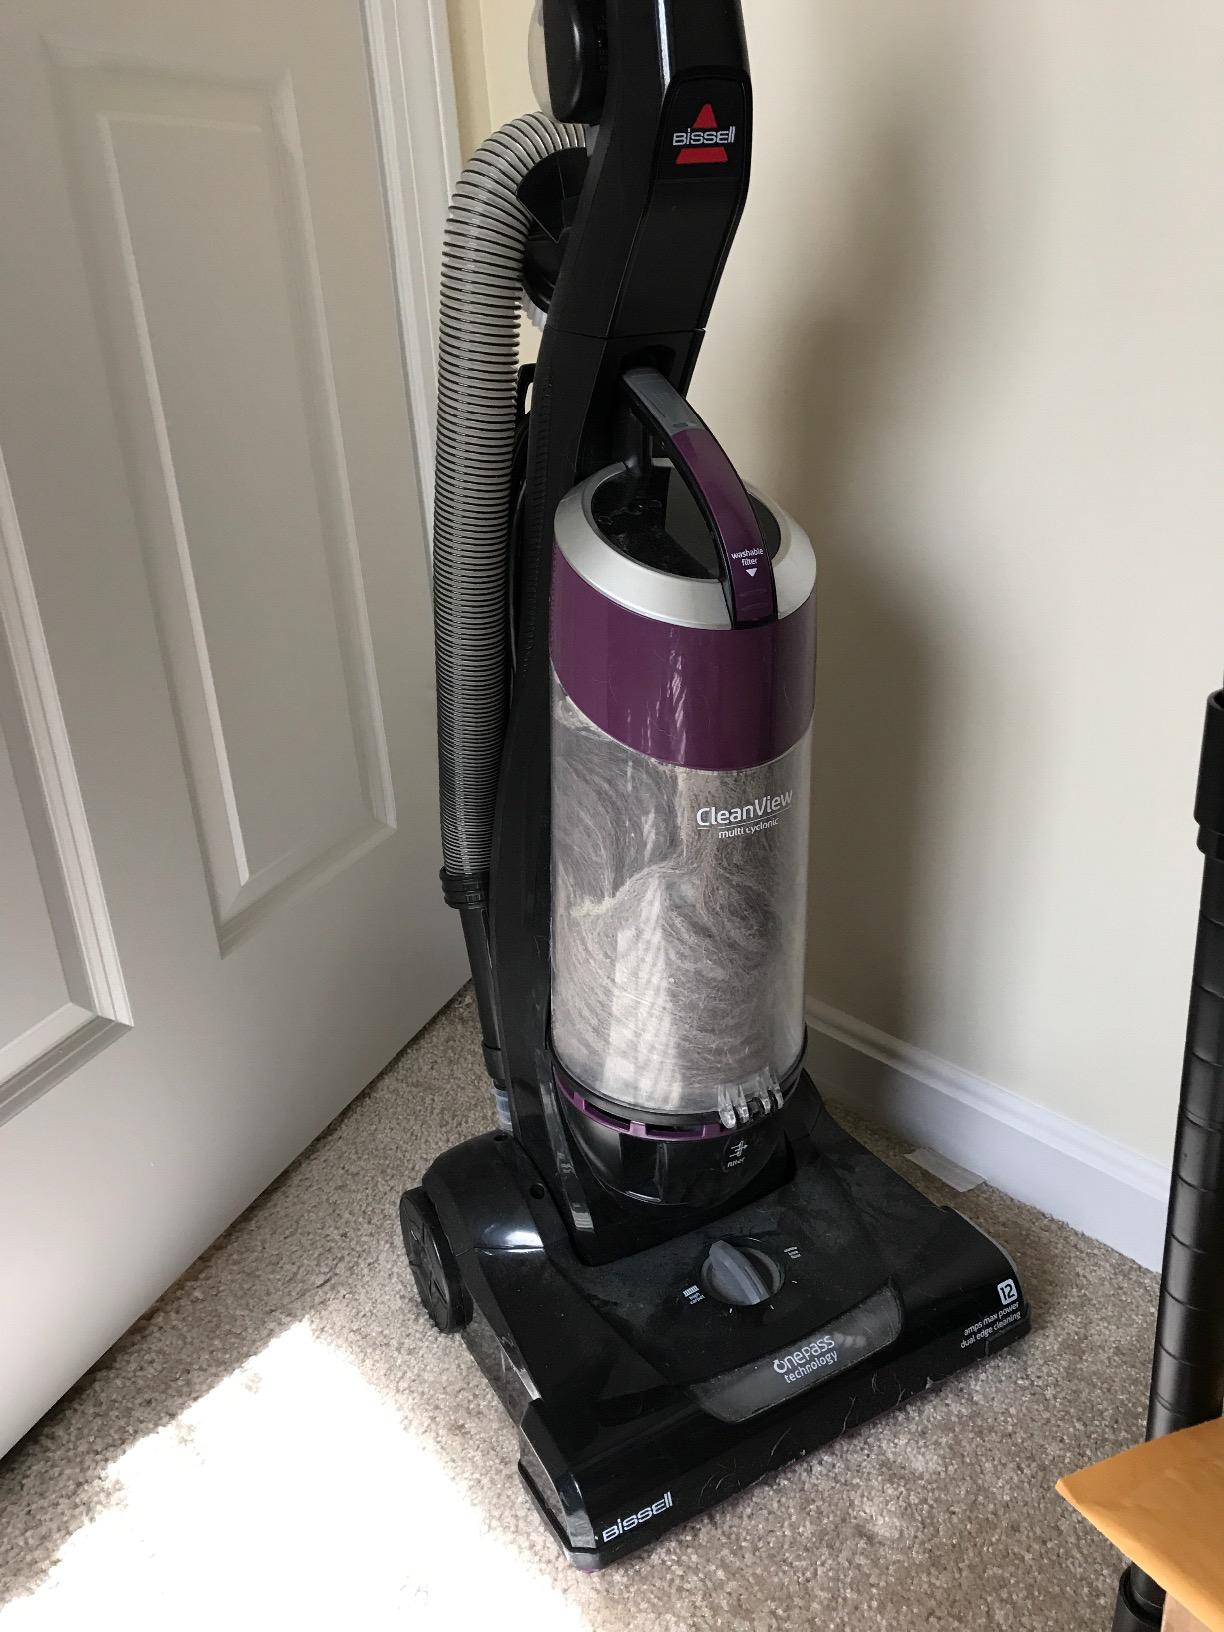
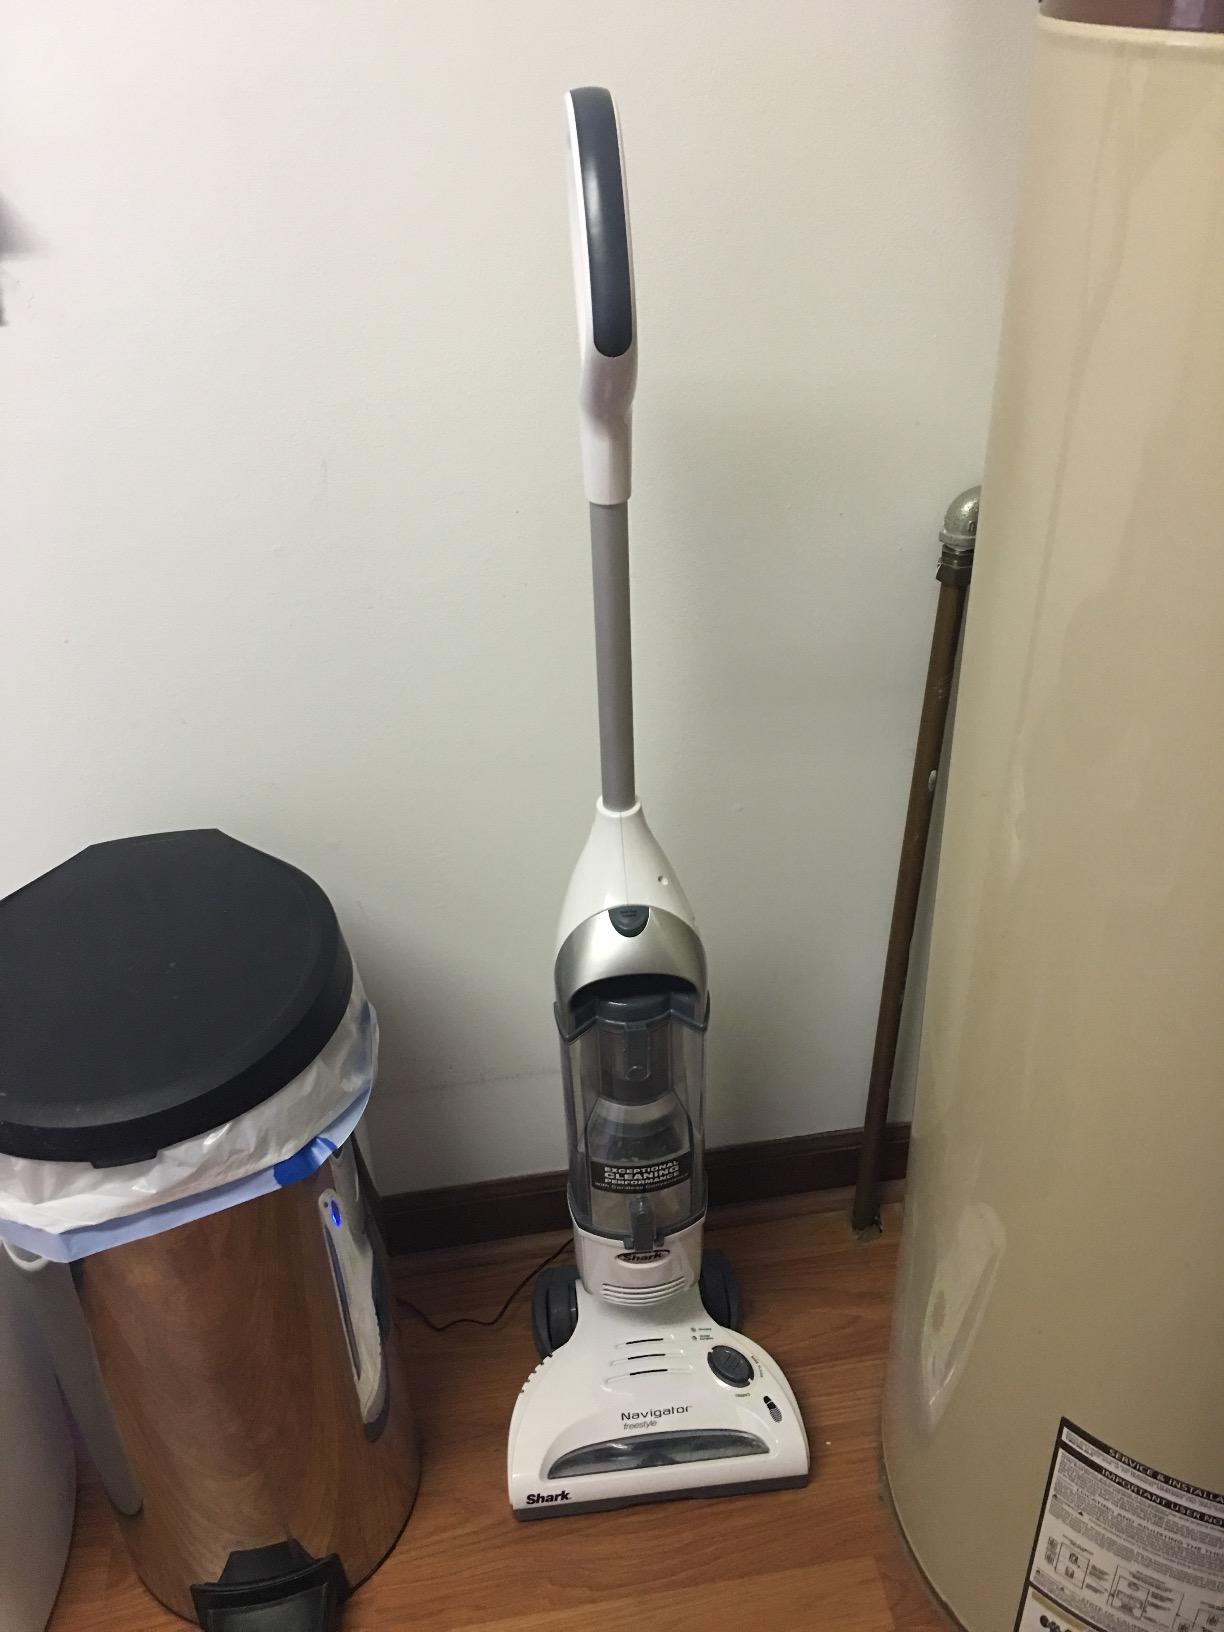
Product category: items_vacuum
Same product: no